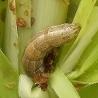
Crop: Maize
Condition: spodoptera-frugiperda-p